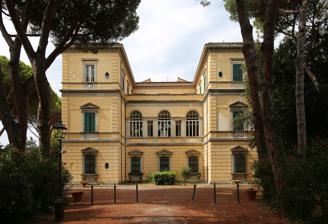
Building: Villa Fabbricotti
Country: Unknown
Year built: 1881
Villa Fabbricotti is a villa in Livorno . It is currently used by the Biblioteca Labronica, one of the largest libraries in the city. Building in Livorno, Italy Villa Fabbricotti General information Address Viale della Libertá, 30 Town or city Livorno Country Italy Coordinates 43°32′12″N 10°19′00″E / 43.5365981°N 10.3167720°E / 43.5365981; 10.3167720 Elevation 2 metres (6.6 ft) Completed 1881 Technical details Floor count 2 History The current structure of the villa dates back to 1881, when the preexisting structure was acquired by Bernardo Fabbricotti, form whom it derives its current denomination has been designed by architect Vincenzo Micheli and is inspired to renaissance architecture . The main entrances of the villa's park are on Viale Della Libertà and Piazza Giacomo Matteotti . In 1936 the villa was sold by Fabbricotti to the Comune of Livorno . The park was significantly reduced by the edification of several residential buildings nearby. The villa is now used as a library, the Biblioteca Labronica. Description The park of Villa Fabbricotti The villa takes up the themes of Renaissance architecture and refers to the design of another Labronica structure: Villa Mimbelli, also designed by Vincenzo Micheli. The exterior is characterized by some serlianas and large round windows that lighten the curtain wall, while the interior is structured around a monumental double staircase. On the first floor is the sculpture Mother Educator, by Paolo Emilio Demi . At first it was hosted in the Soccorso church and in 1865 it was transported to the Grabau asylum; in 1950, after being provided with a new pedestal, it was moved to Villa Fabbricotti. In the park of the villa there are several sculptures, such as a sculpture by Giovanni Paganucci and the monument to Alfredo Jeri, by Antonio Vinciguerra. In the park, for over half a century, was placed the statue of Giovanni Fattori was also placed, which originally stood between Piazza della Repubblica and the city's Cisternino: built in 1925 by Valmore Gemignani, after the war it was transferred to the park of the villa, to return in original site only in the summer of 2008. In the same year, work began to transfer some of the marbles which, before the Second World War, decorated the Armenian church of San Gregorio Illuminatore to the original site, the remains of which were largely demolished in the fifties; however, the transfer operation was only partial and, to this day, many other pieces of marble and statues still lie in the park of the villa. In the green area there is also a fountain by Luigi Brizzolara, largely damaged, coming from the demolished Villa Attias. There is also a statue of the entrepreneur Gustavo Corridi, a work by Vincenzo Cerri, coming from the unsafe chapel of Sant'Edoardo and a bust dedicated to the Livorno painter Giovanni Bartolena. Subsequently, in 2012, a bust was placed in memory of Mario Borgiotti, an artist of the Labronico Group, created by the painter and sculptor Massimo Lomi, nephew of the post-Macchiaiolo Giovanni, who was also honored with a bust inside the villa. In 2018 the statue of the dog Snoopy was inaugurated, as testimony to his story, which saw him killed in Livorno on 4 August 2015 by a rifle shot while he was on the terrace of his home; it wants to raise human awareness on the issue of violence against animals. References